Transport in Russia

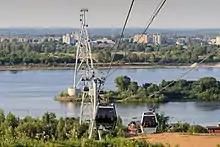
Nizhny Novgorod-Bor Cableway

In 2012, the cableway connecting Nizhny Novgorod and Bor was launched. The length of the cableway is . It has the largest unsupported span in Europe above the water surface is . The main purpose is to provide an alternative type of passenger transportation in addition to river taxis, electric trains and buses.